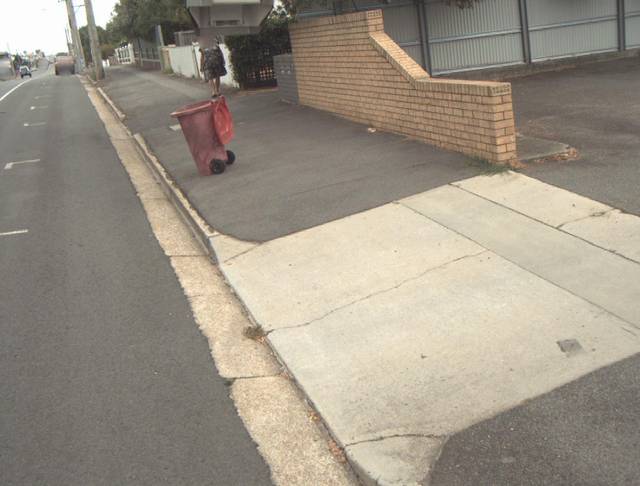
Region: Australia
Coordinates: -41.401, 147.13